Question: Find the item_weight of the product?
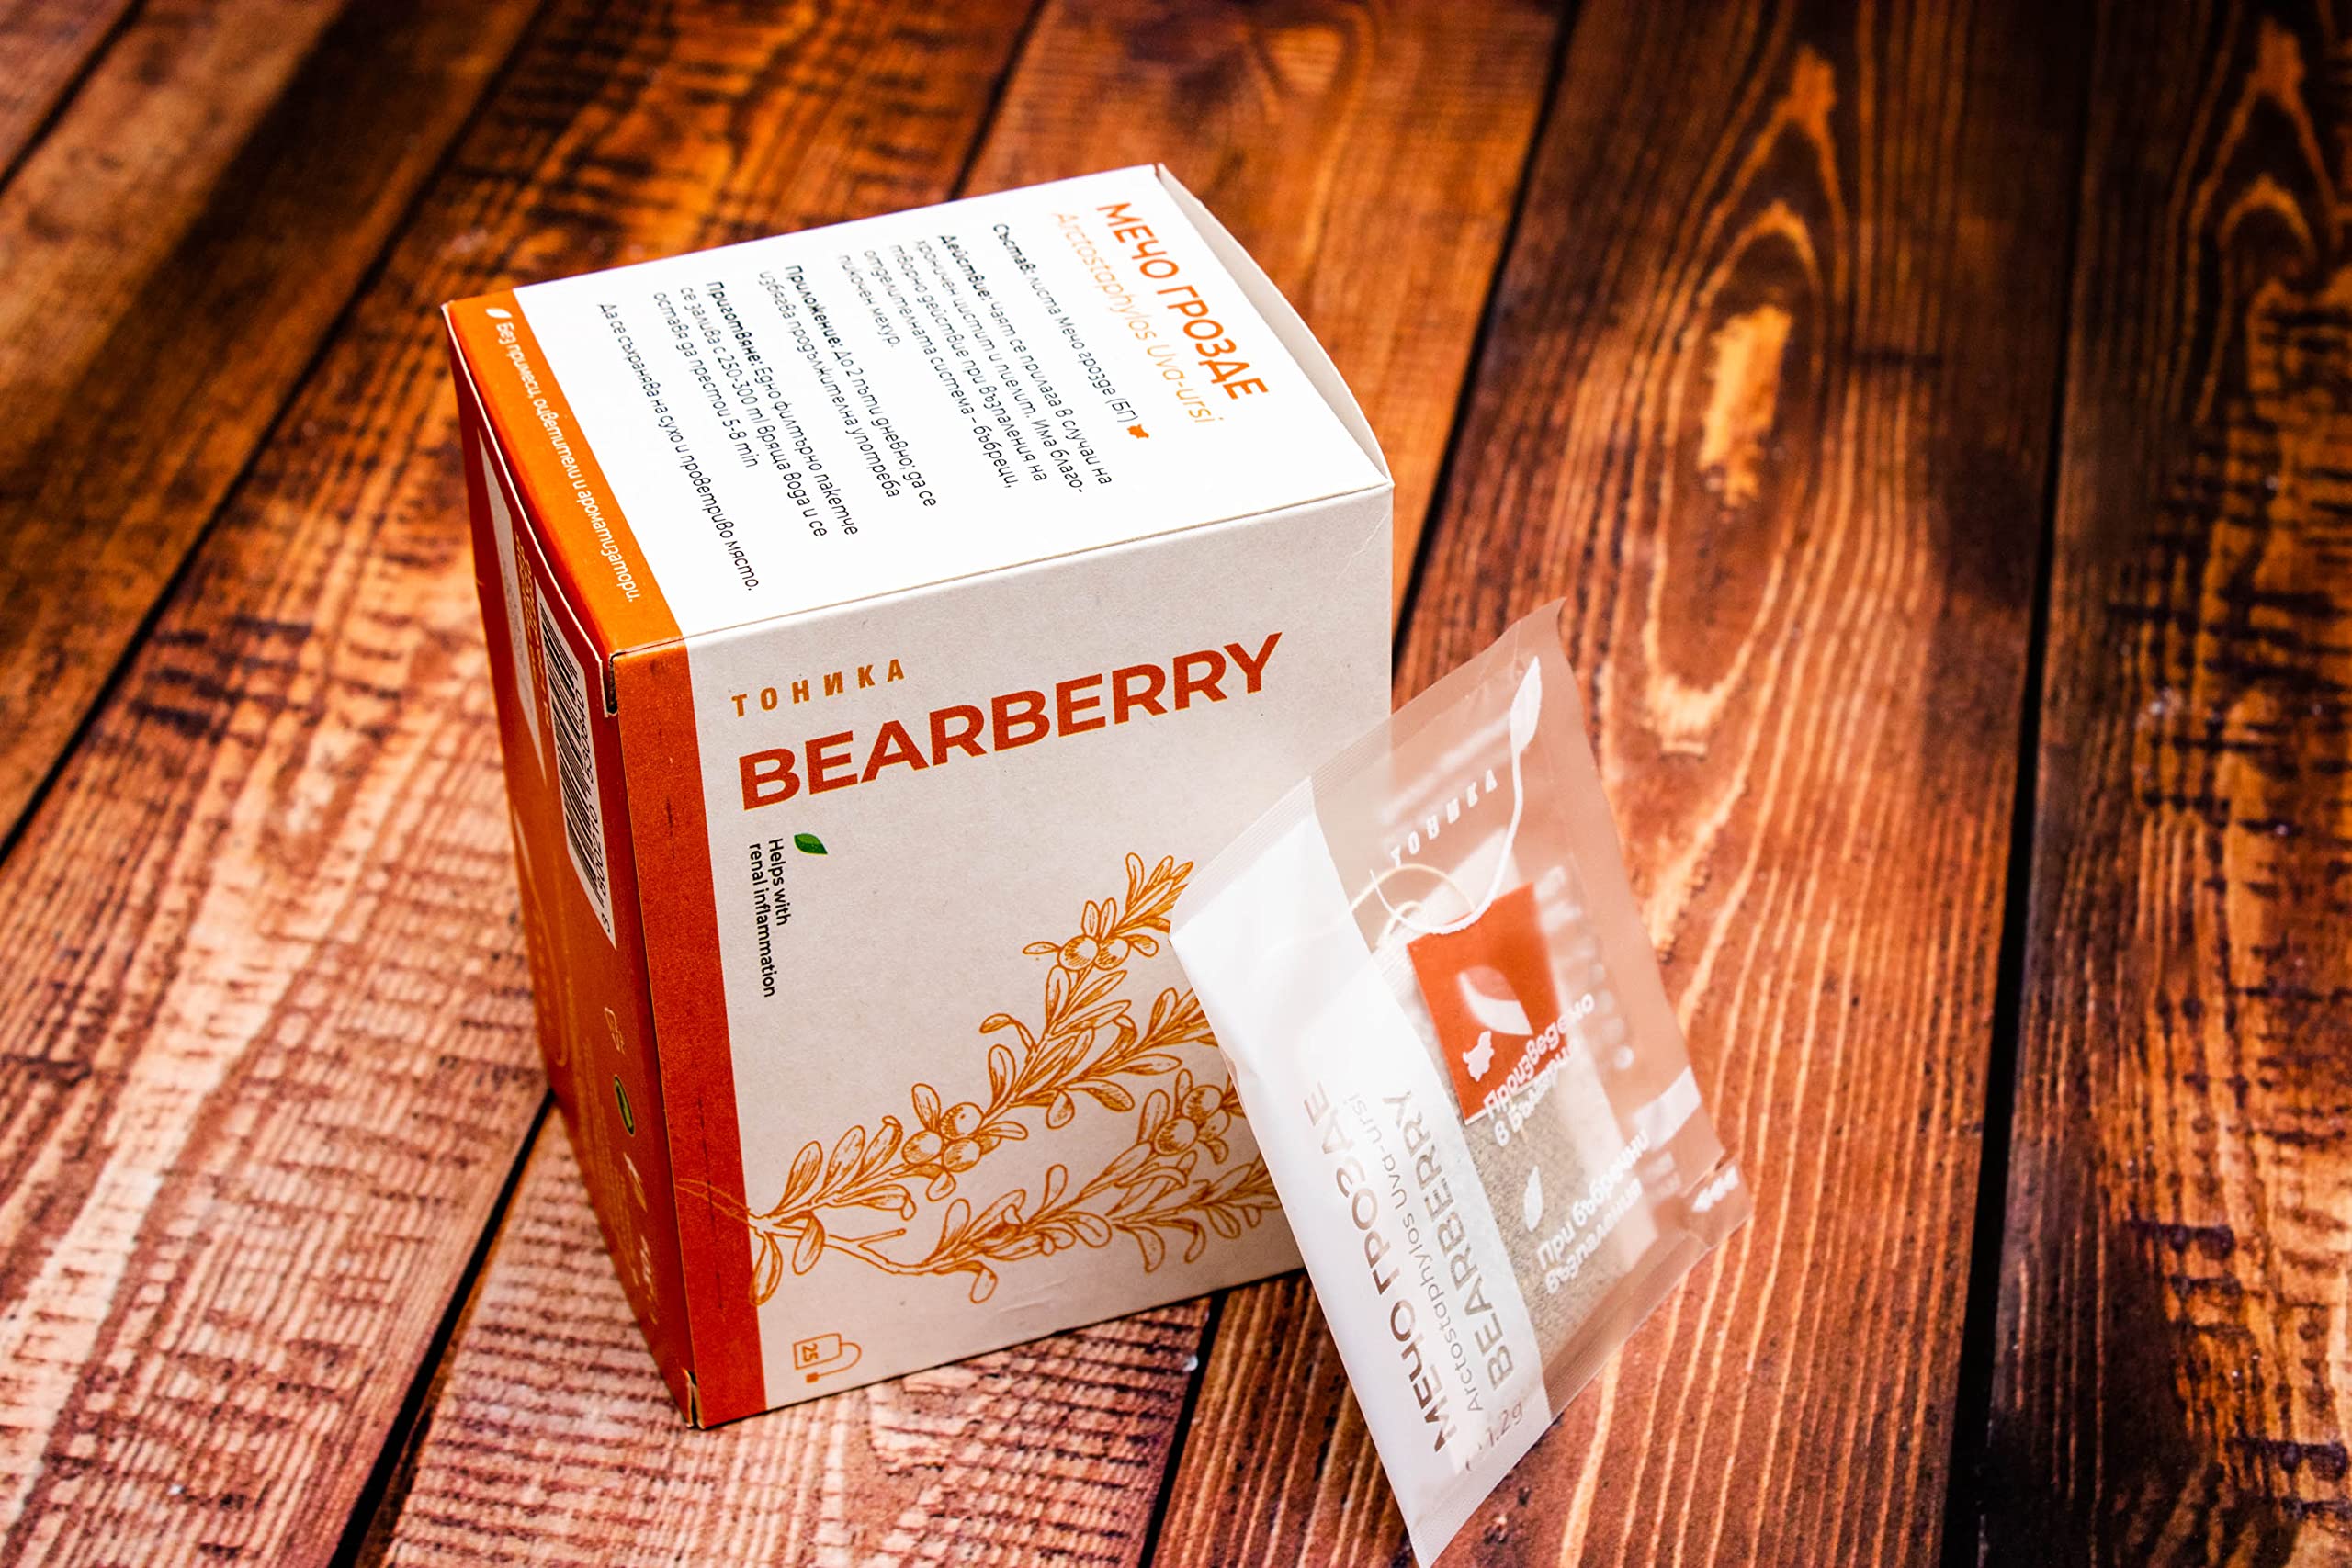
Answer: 1.2 gram